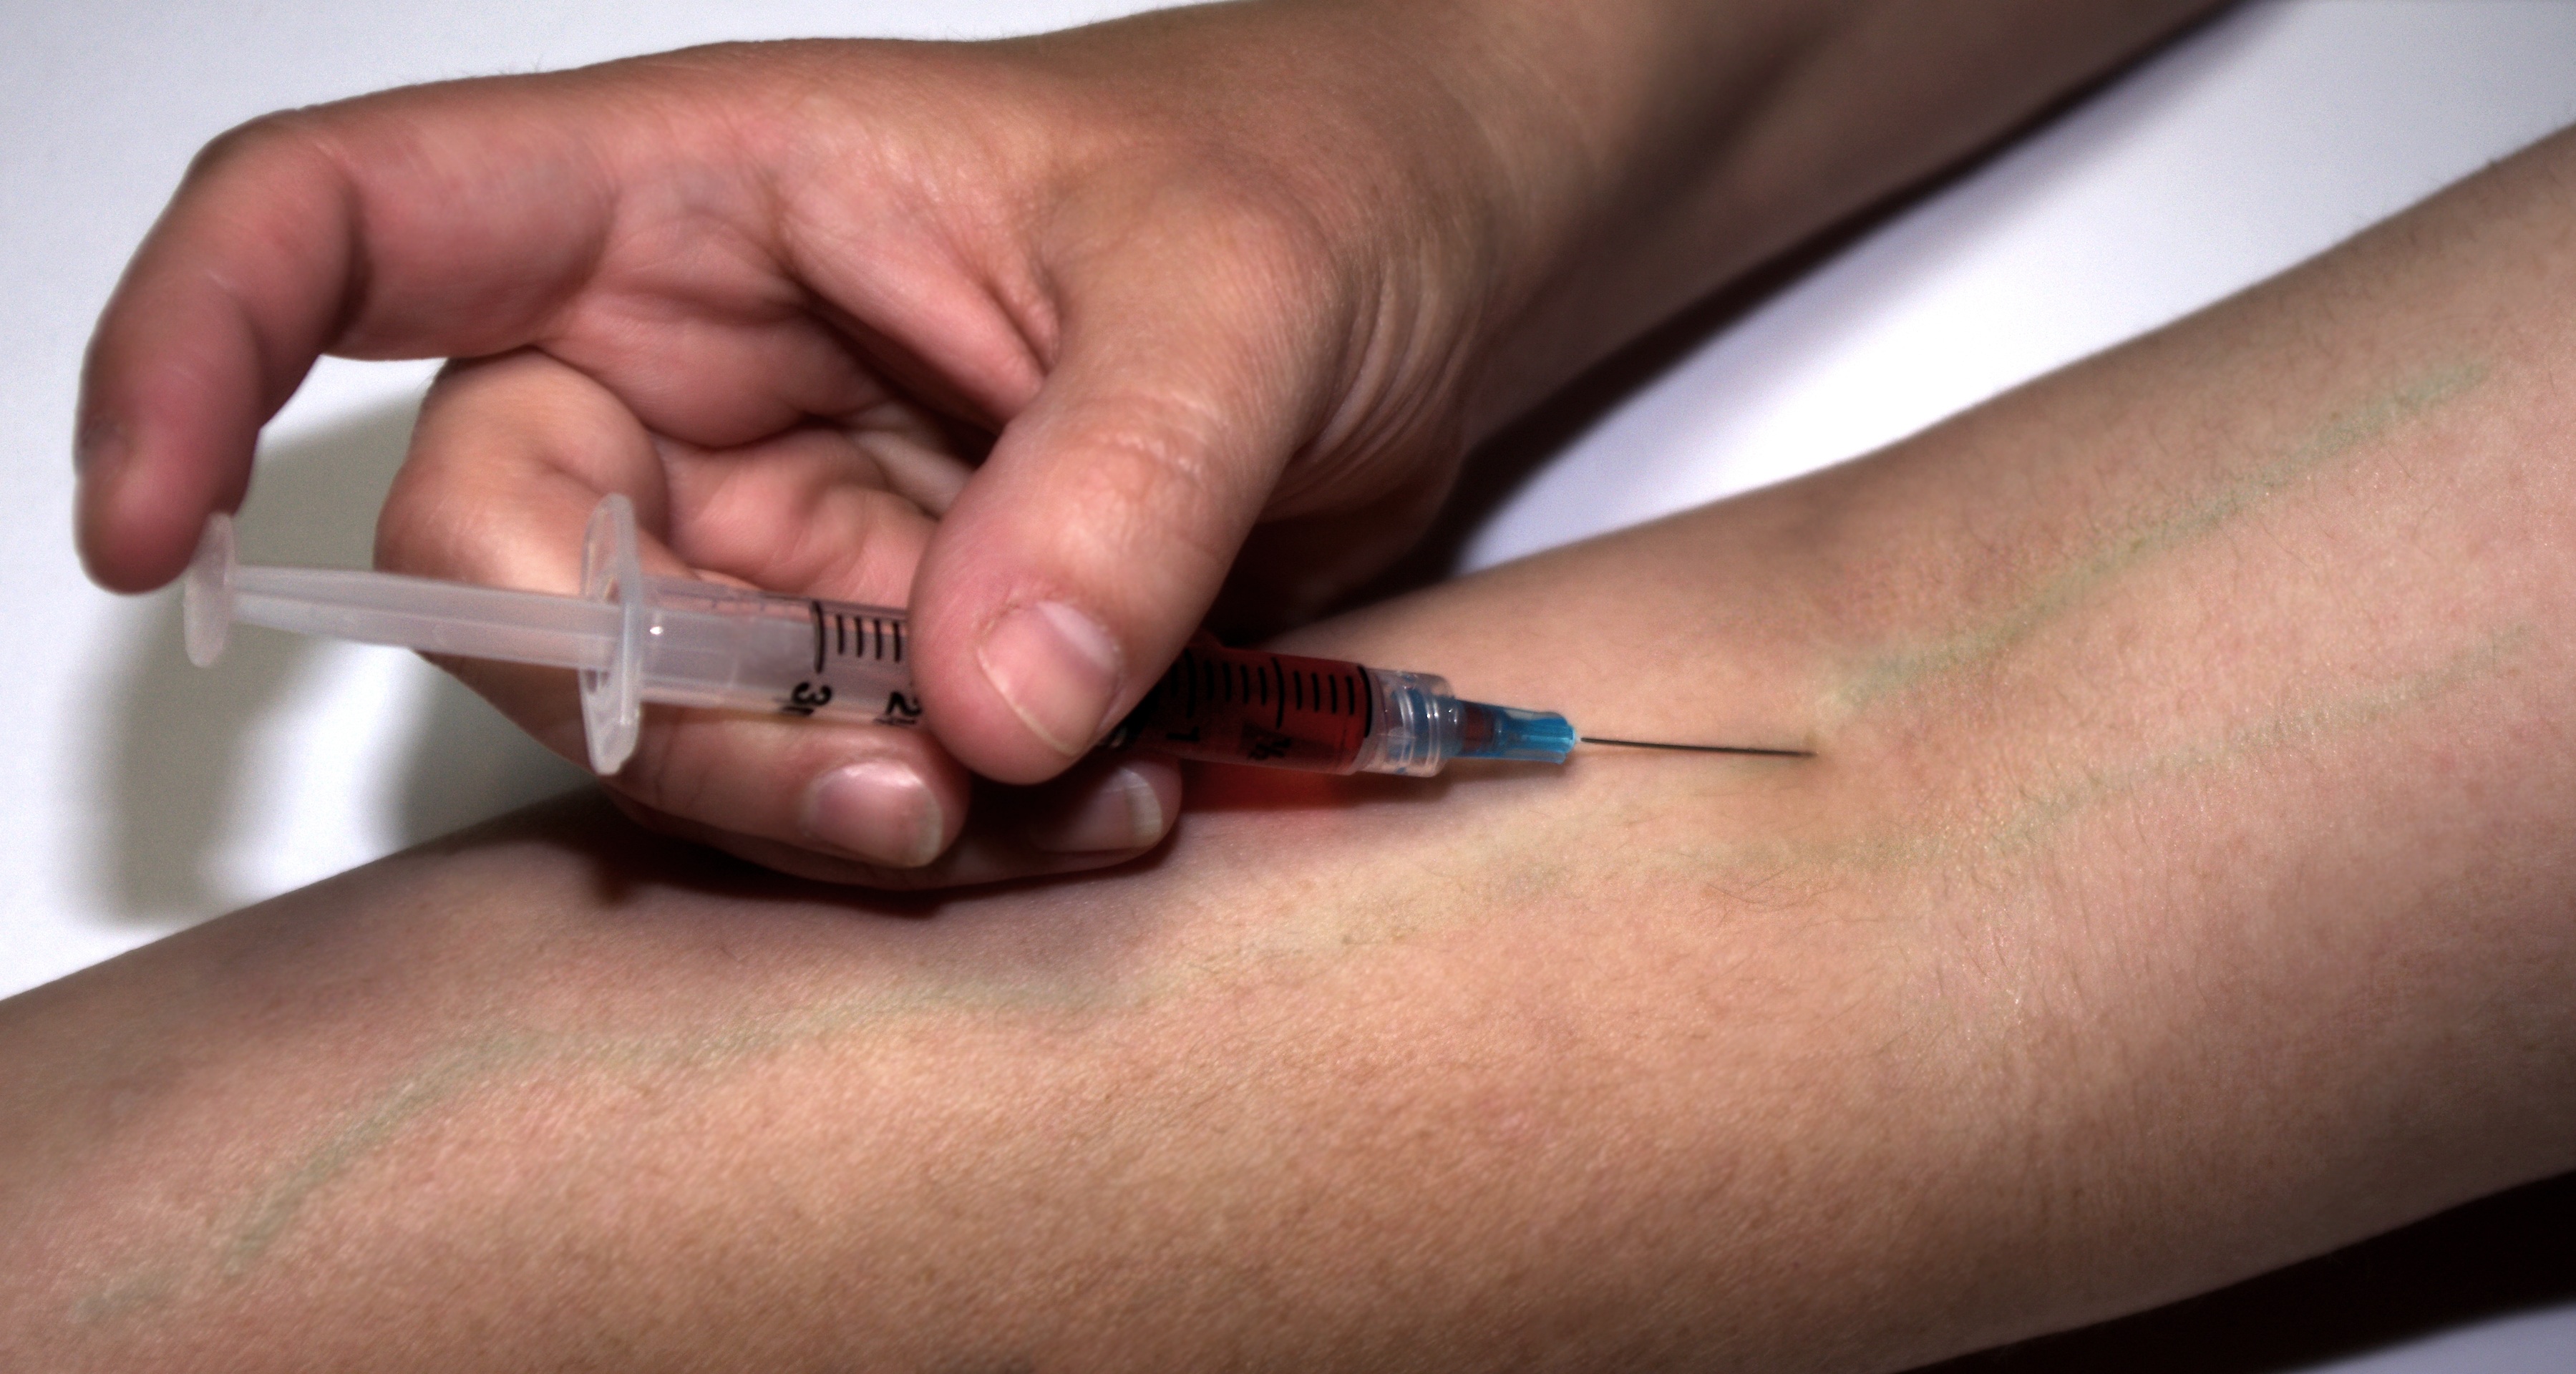
writing, hand, man, liquid, needle, male, leg, finger, medicine, arm, nail, health, mouth, manicure, close up, human body, veins, skin, shot, clinic, organ, addiction, syringe, medical, sick, illness, drugs, injection, injecting, medication, treatment, healthcare, disease, dose, vaccination, inject, sense, junkie, addict, vaccine, inoculation, hypodermic